Heilbronn

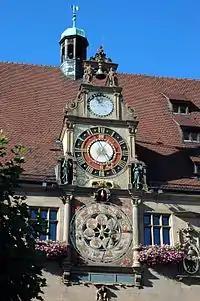
Astronomical clock at City Hall

Since the 1970s, after guest workers and immigrants from Islamic or Russian-Orthodox countries settled here, these faiths are practiced by a growing part of the population and numerous mosques have been created since the 1990s in the city and county of Heilbronn.